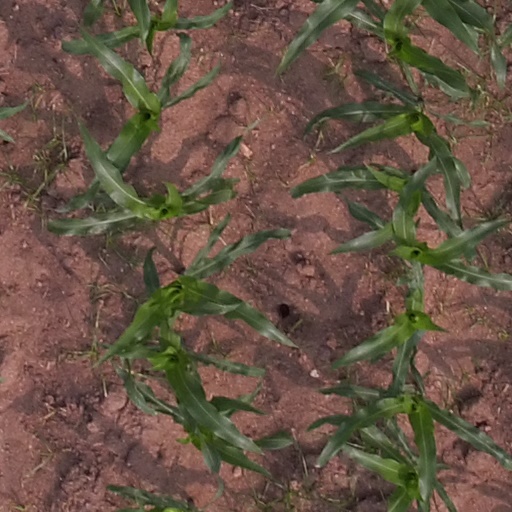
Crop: maize; corn